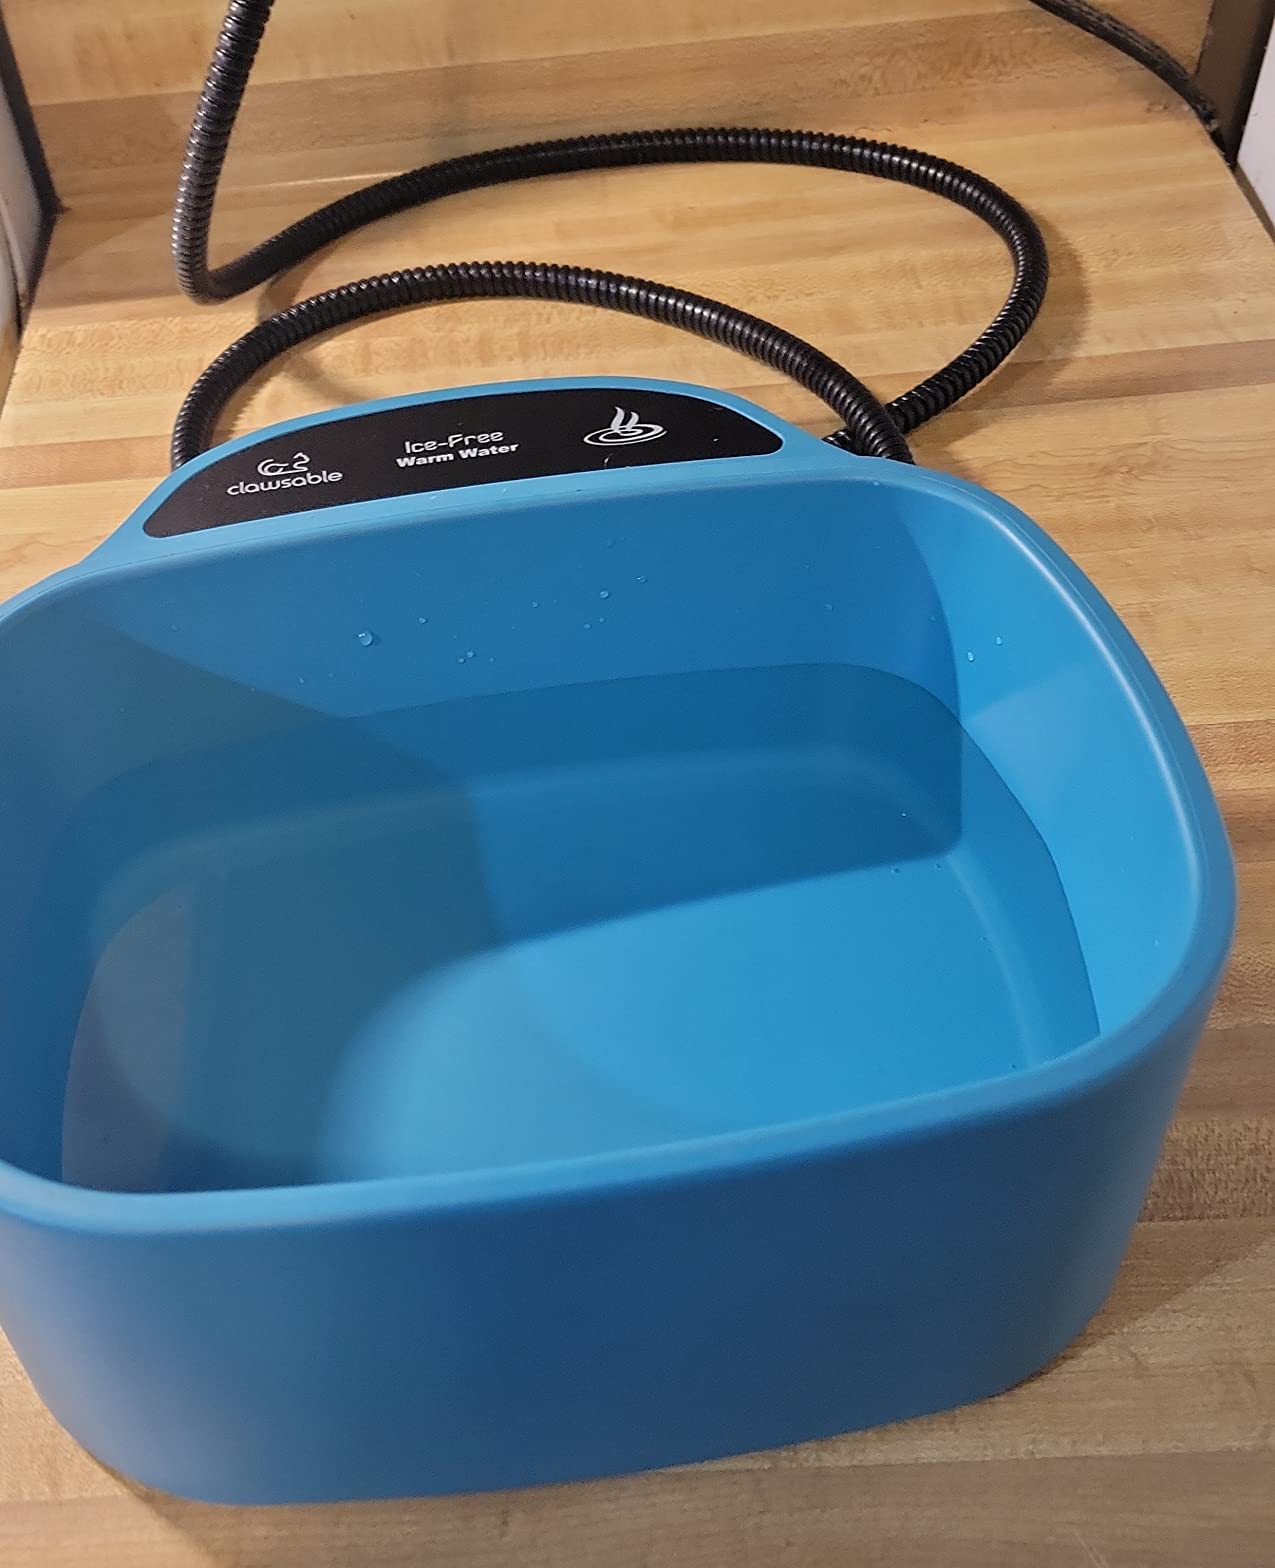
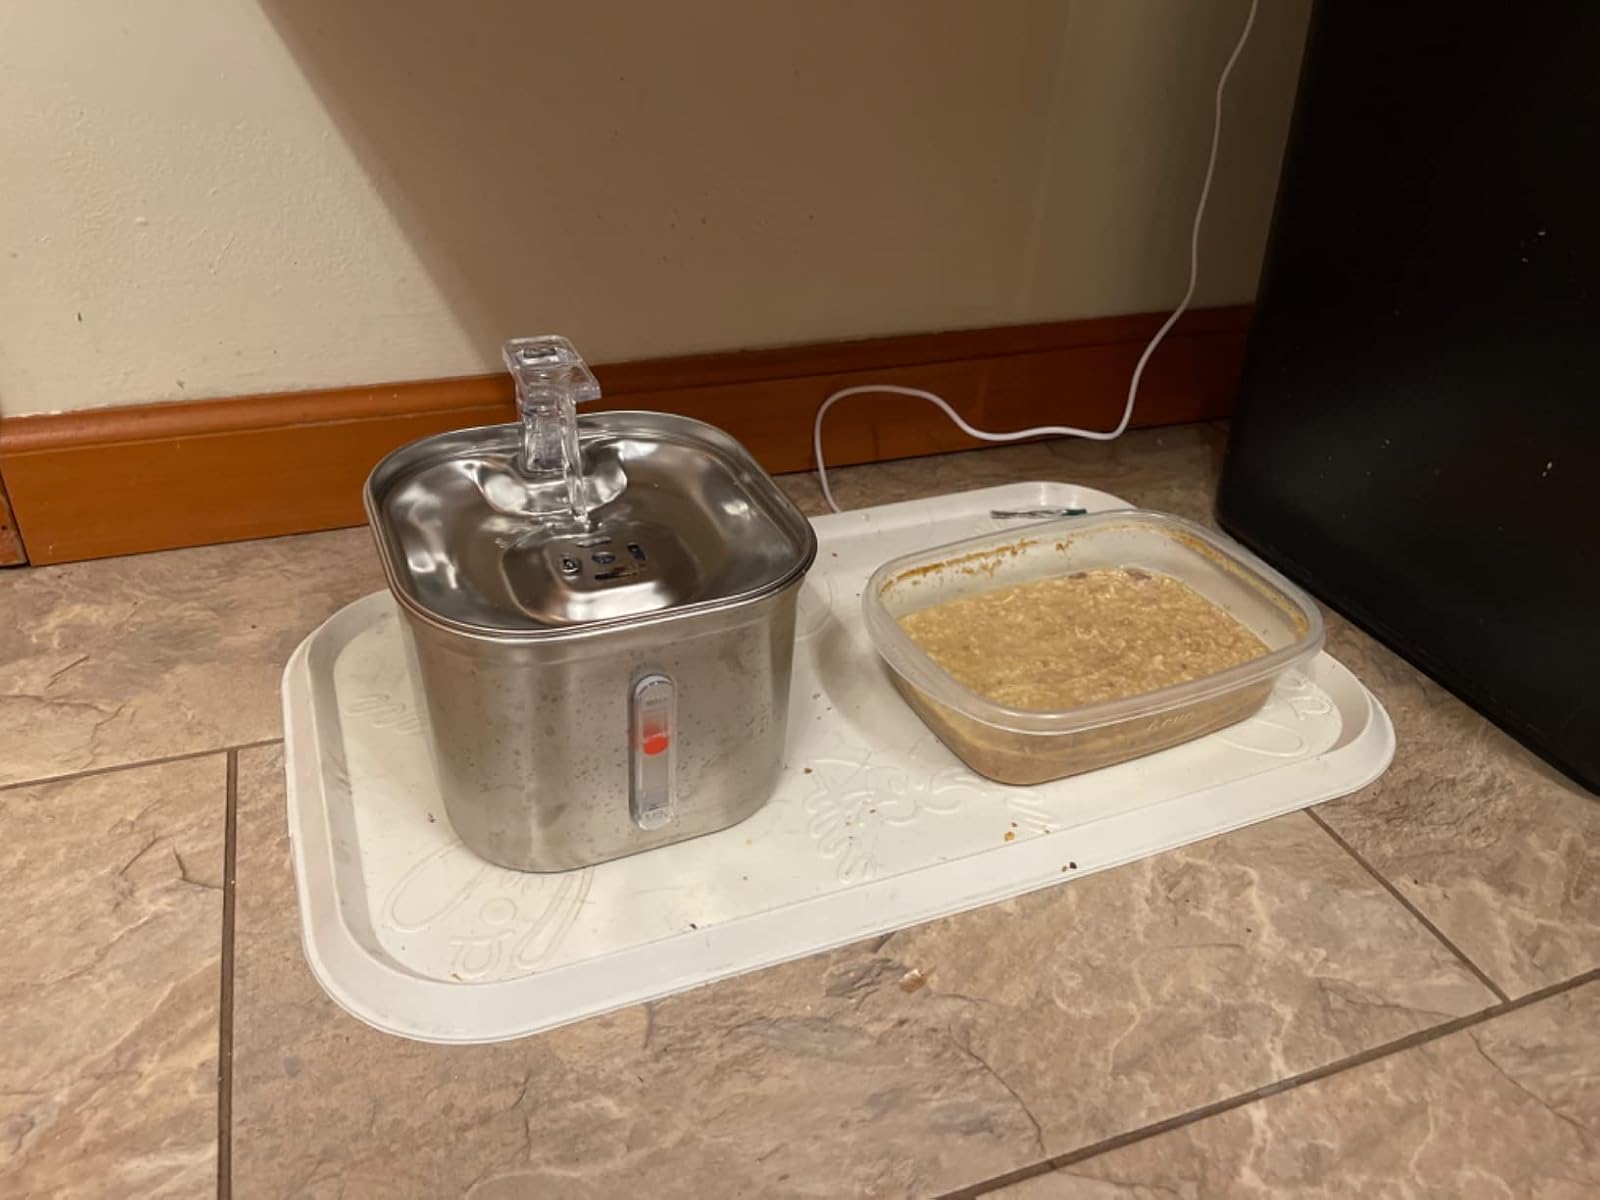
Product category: items_bowl
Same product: no